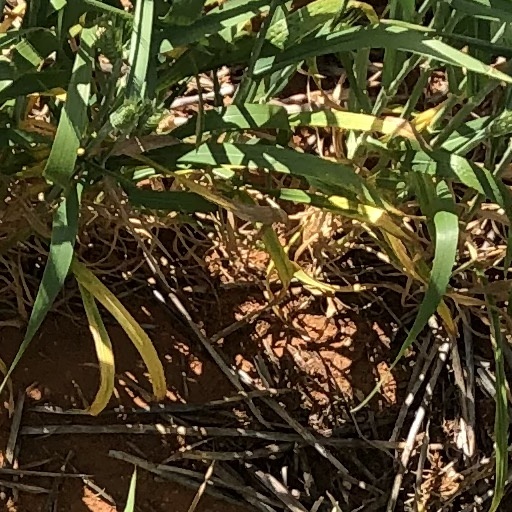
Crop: wheat